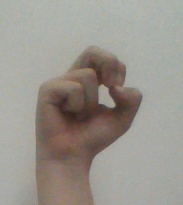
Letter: gaaf